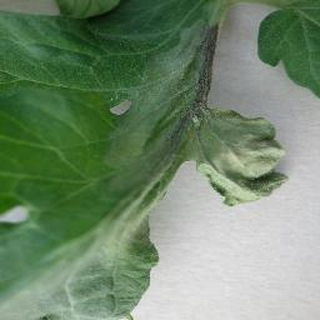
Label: tomato_late_blight